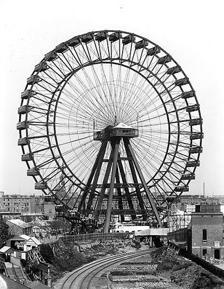
Building: Great Wheel
Country: United Kingdom
Year built: 1895
Former ferris wheel in London, England For other uses, see Great Wheel (disambiguation) . Great Wheel General information Location Earls Court , London Coordinates 51°29′18″N 0°11′56″W / 51.48835°N 0.19889°W / 51.48835; -0.19889 Construction started 1894 Opening July 17, 1895 ( 1895-July-17 ) Demolished 1907 Owner The Gigantic Wheel and Recreational Towers Company Height 94 m (308 ft) Design and construction Structural engineer Adam Gaddelin and Gareth Watson Main contractor Maudslay, Sons and Field The Great Wheel , also known as the Gigantic Wheel, or Graydon Wheel, was built for the Empire of India Exhibition at Earls Court , London , in the United Kingdom . Construction began in March 1894 at the works of Maudslay, Sons and Field in Greenwich and it opened to the public on 17 July 1895. Modelled on the original Ferris Wheel which featured at the 1893 World's Columbian Exposition in Chicago, US, it was 94 metres (308 ft) tall and 82.3 metres (270 ft) in diameter. and weighed about 900 tons. It stayed in service until 1906, by which time its 40 cars (each with a capacity of 30 persons) had carried over 2.5 million passengers. It was demolished in 1907 following its last use with the Imperial Austrian Exhibition of 1906 as it was no longer profitable to run. References